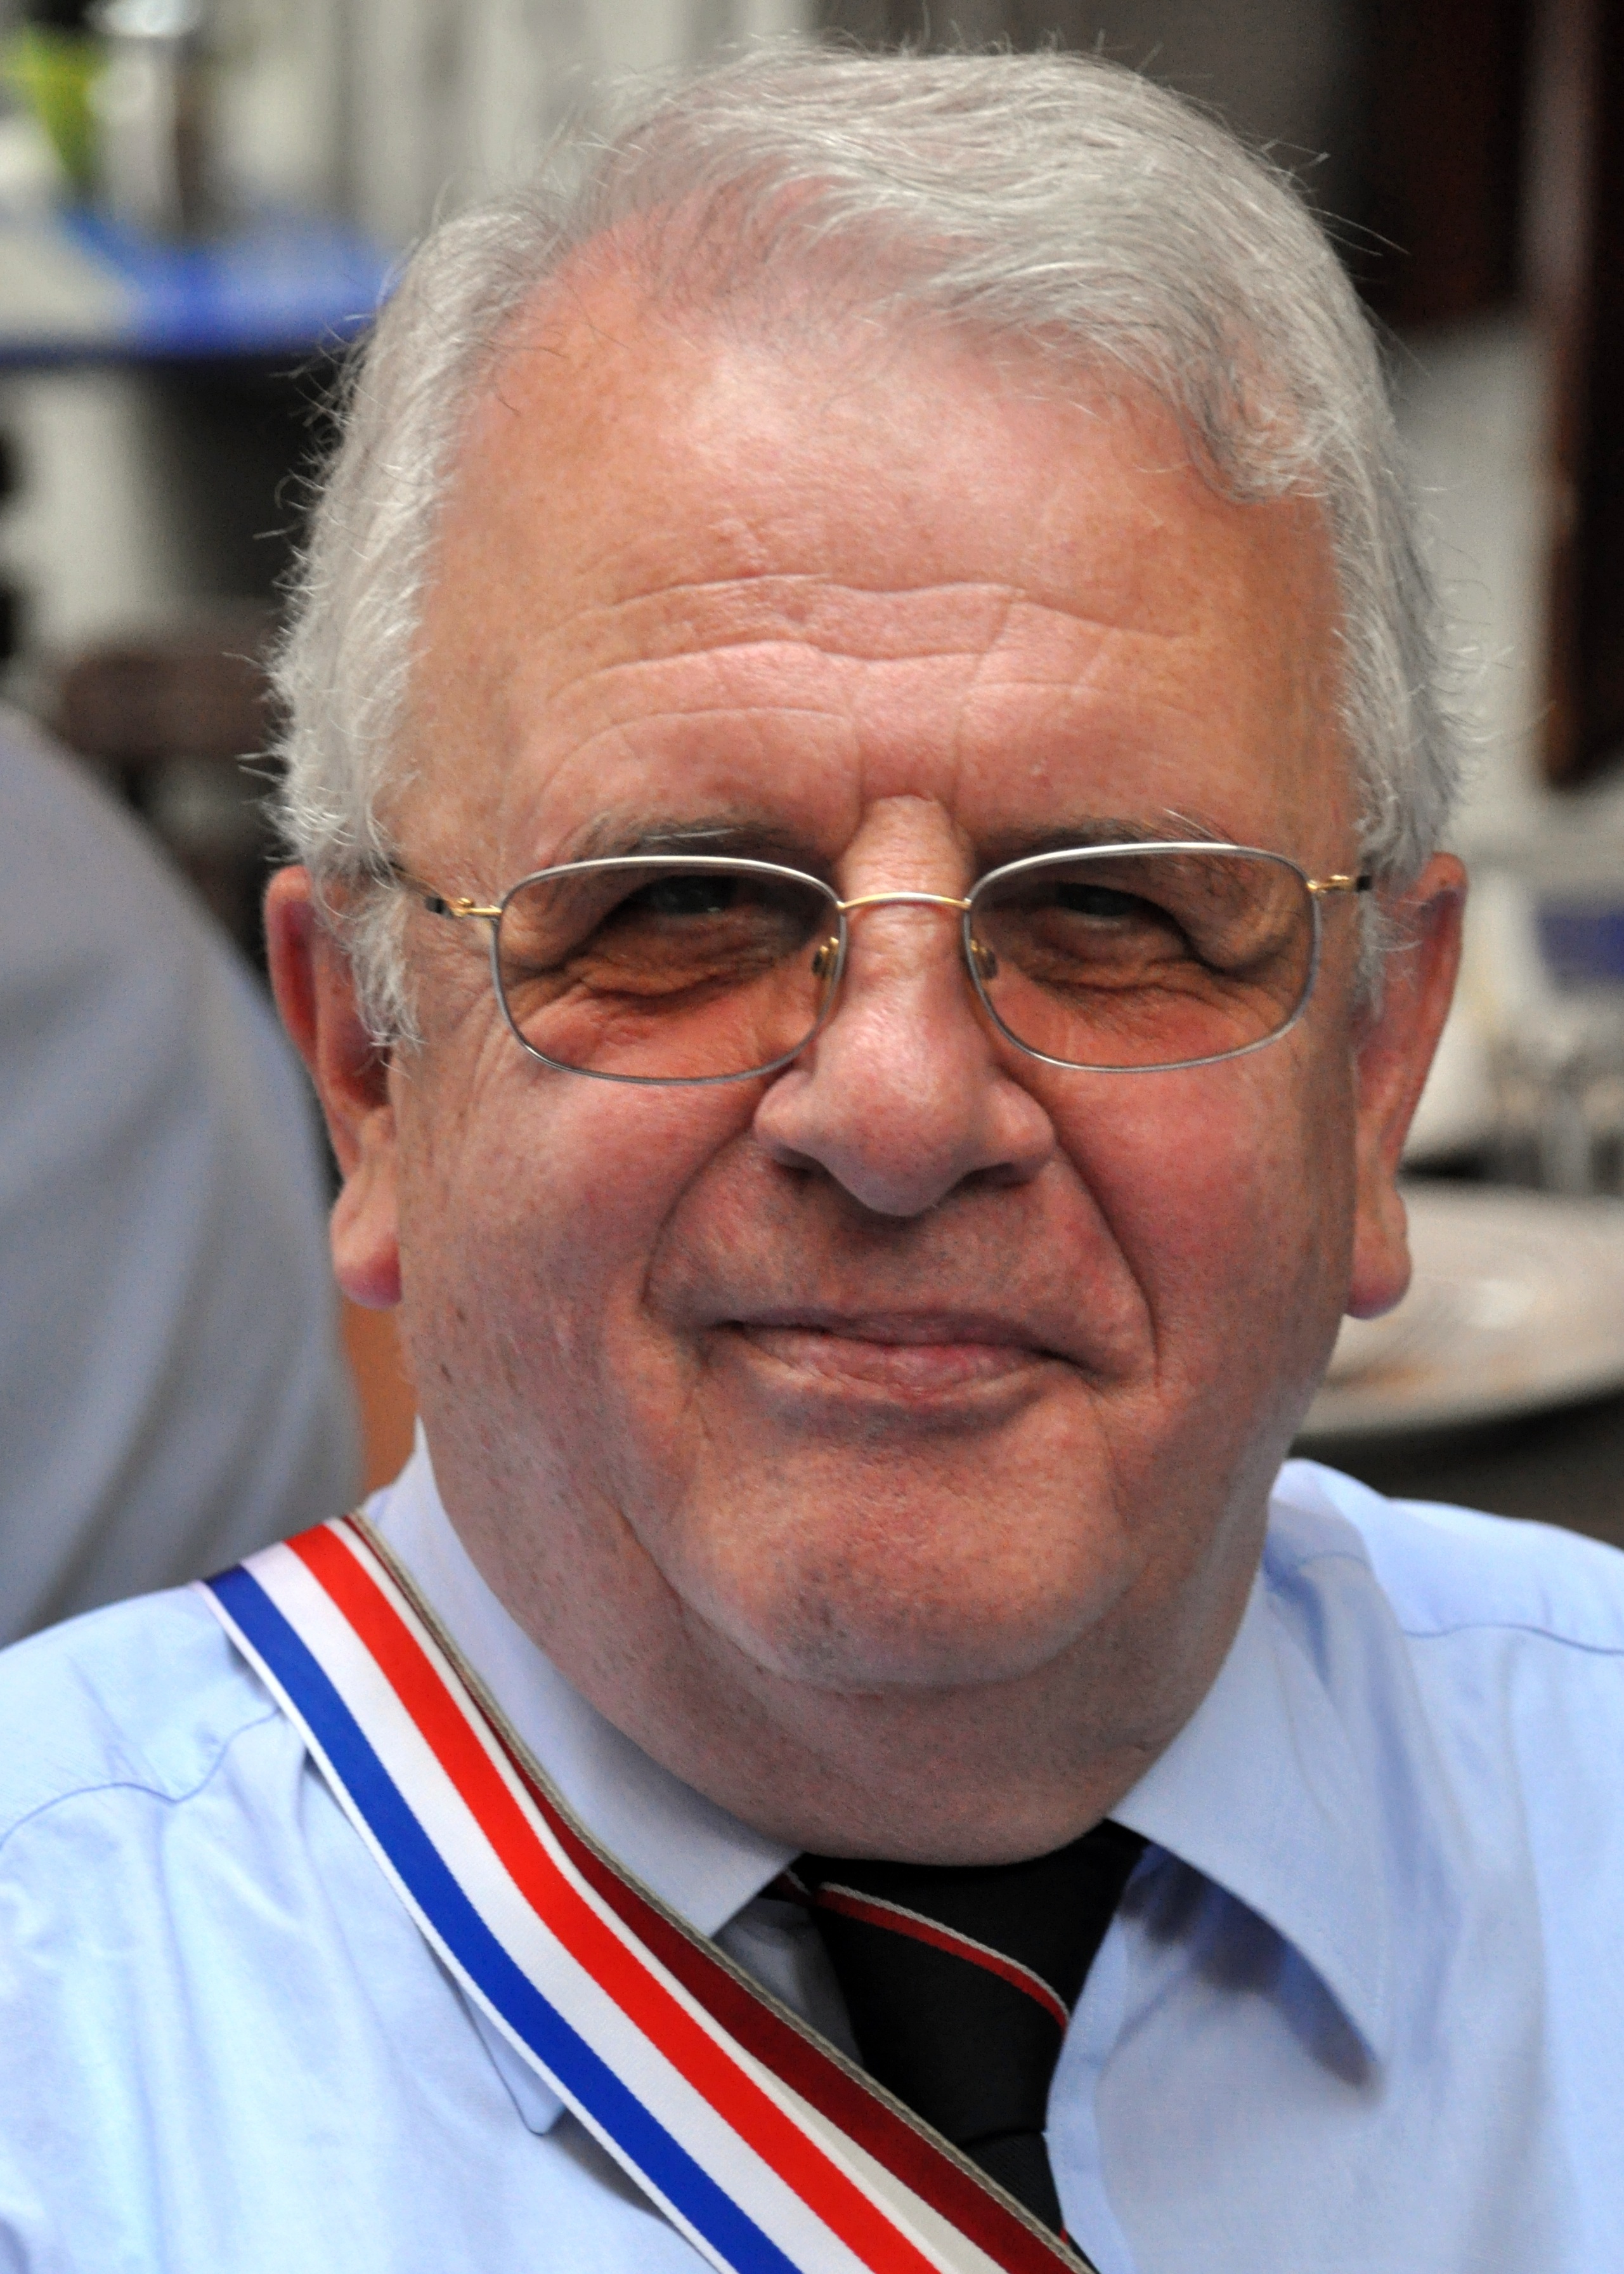
man, person, old, male, portrait, profession, senior citizen, face, sunglasses, senior, adult, peter hauser